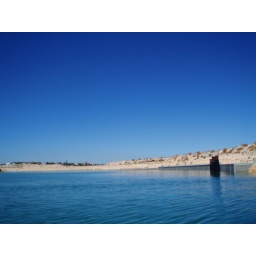
part built marina and private land controversially built out over the ocean bed